Chermoula
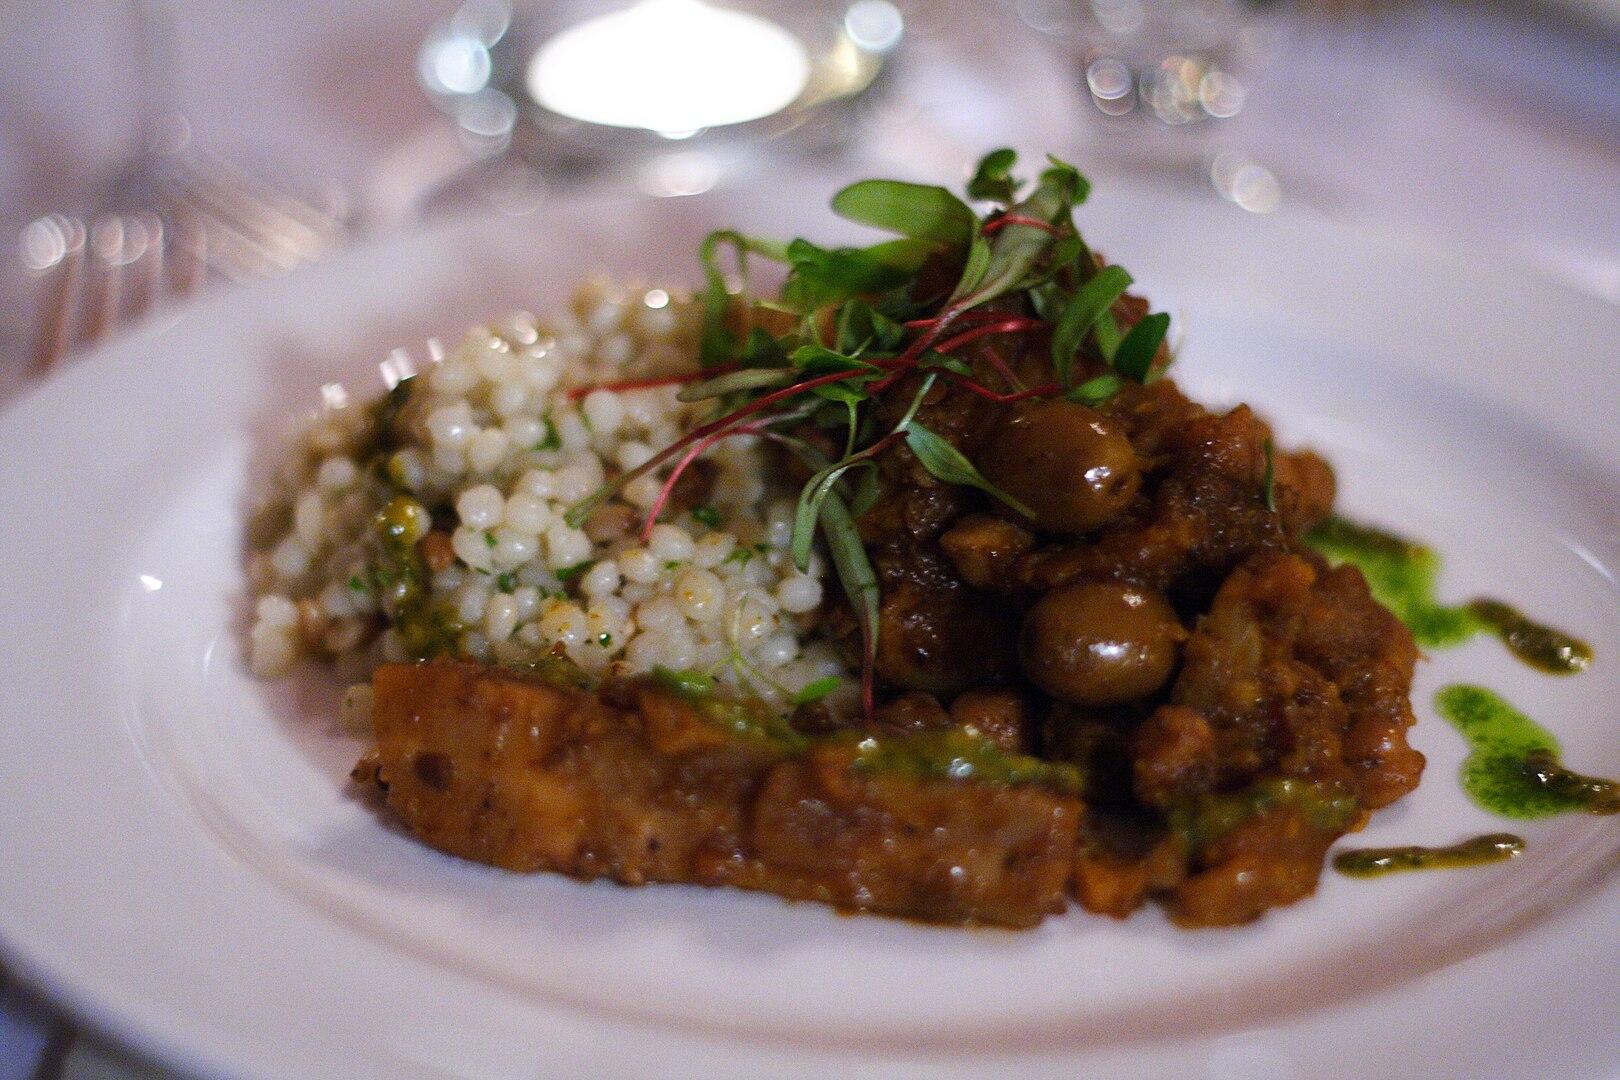
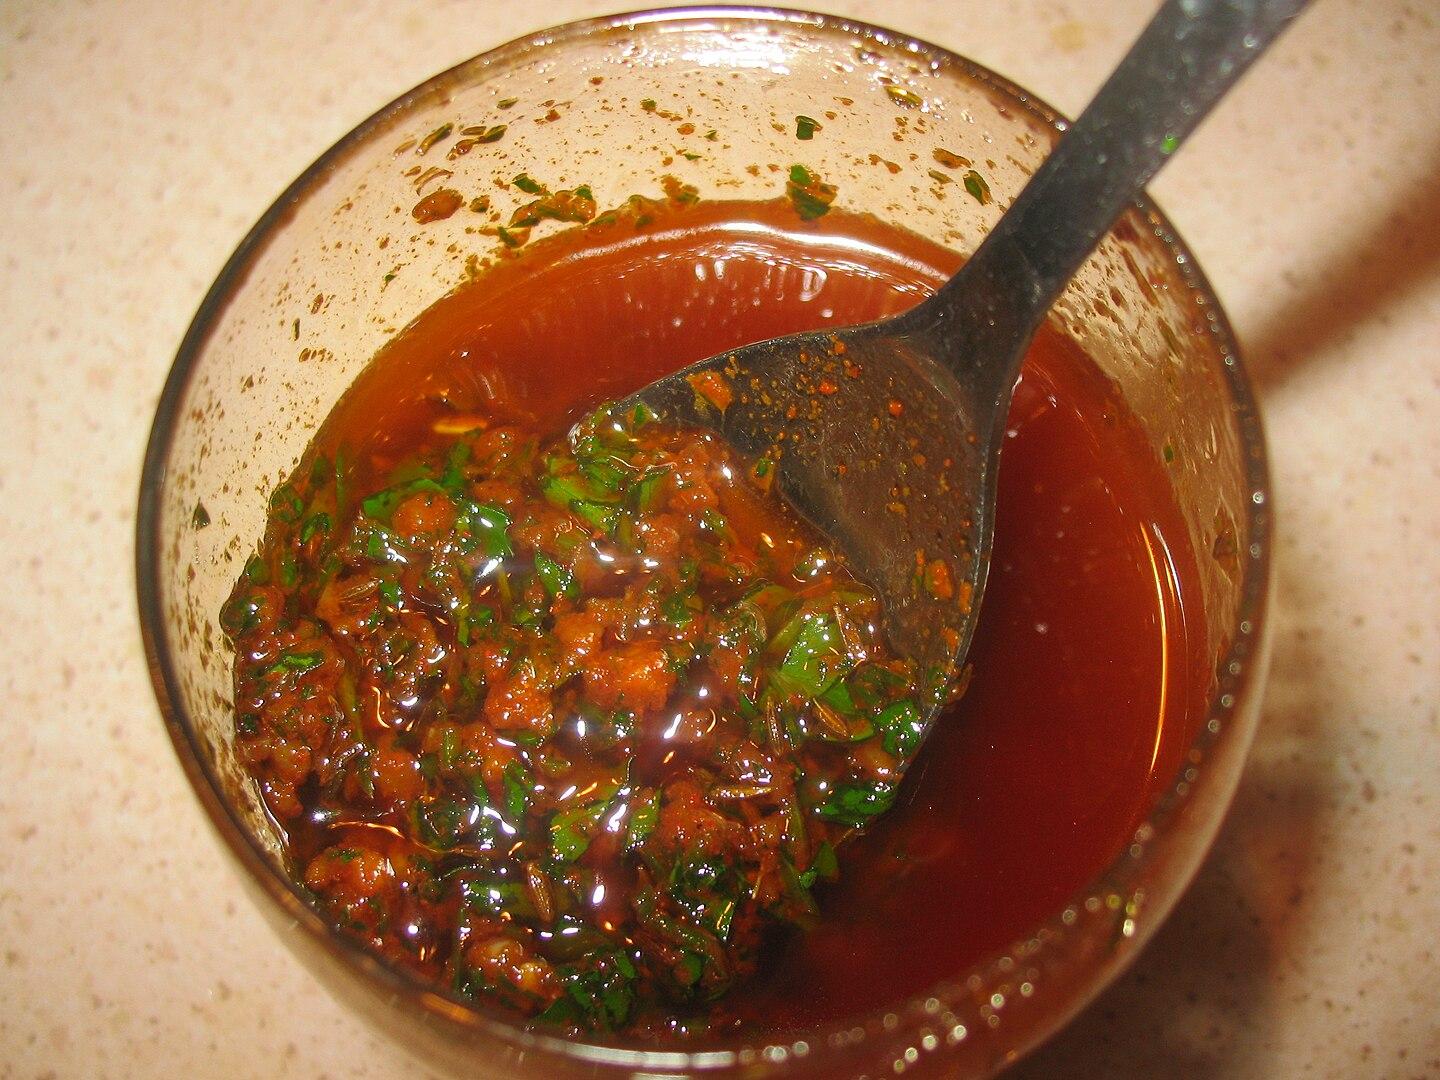
Also known as:
ar - Arabic: شرمولة
ary - Moroccan Arabic: شرمولة
arz - Egyptian Arabic: شرموله
ca - Catalan: Chermoula
de - German: Chermoula
es - Spanish: Shermula
fa - Persian: شرموله
fr - French: Charmoula
he - Hebrew: שרמולה
ig - Igbo: Chermoula
it - Italian: Chermoula
jv - Javanese: Chermoula
nl - Dutch: Chermoula
pl - Polish: Chermoula
ru - Russian: Шермула
sv - Swedish: Chermoula
ta - Tamil: சேர்மௌலா
uk - Ukrainian: Шермула
Category: spice (spice)
Cuisine: Maghrebi
Associated cuisines: Algerian, Libyan, Moroccan, Tunisian
Area: Algeria, Libya, Morocco, Tunisia
Countries: Algeria, Libya, Morocco, Tunisia, Egypt
Region: Northern Africa, , , ,
It is traditionally used to flavor fish or seafood, but it can be used on other meats or Vegetable. Common ingredients include garlic, cumin, coriander, oil, lemon juice, and salt. Regional variations may also include preserved lemons, onion, ground chili peppers, black pepper, saffron, and other herbs.